Milo Parker Jewett

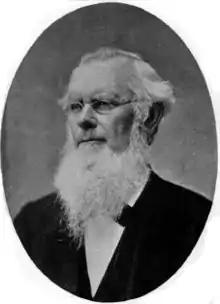
Jewett circa 1860-1870

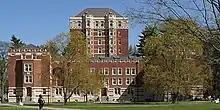
Jewett House, Vassar College, designed by Prof. Lewis Pitcher of Vassar College and the firm of Pitcher & Tachau

Milo Parker Jewett (27 April 1808 – 9 June 1882) was an American author and college president. He was the first president of Vassar College and first president of Judson College, holding the office from 1861 to 1864, and 1838 to 1855, respectively.